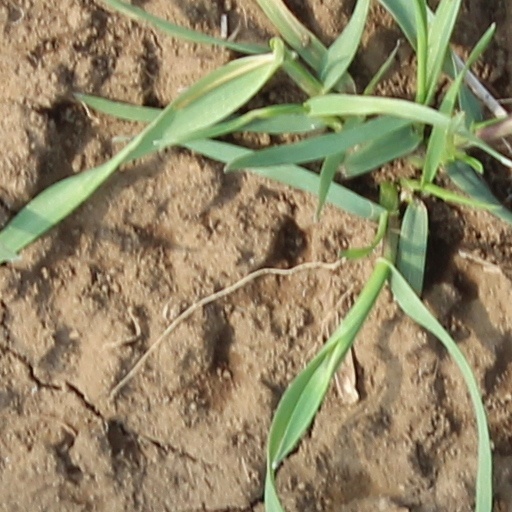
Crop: wheat